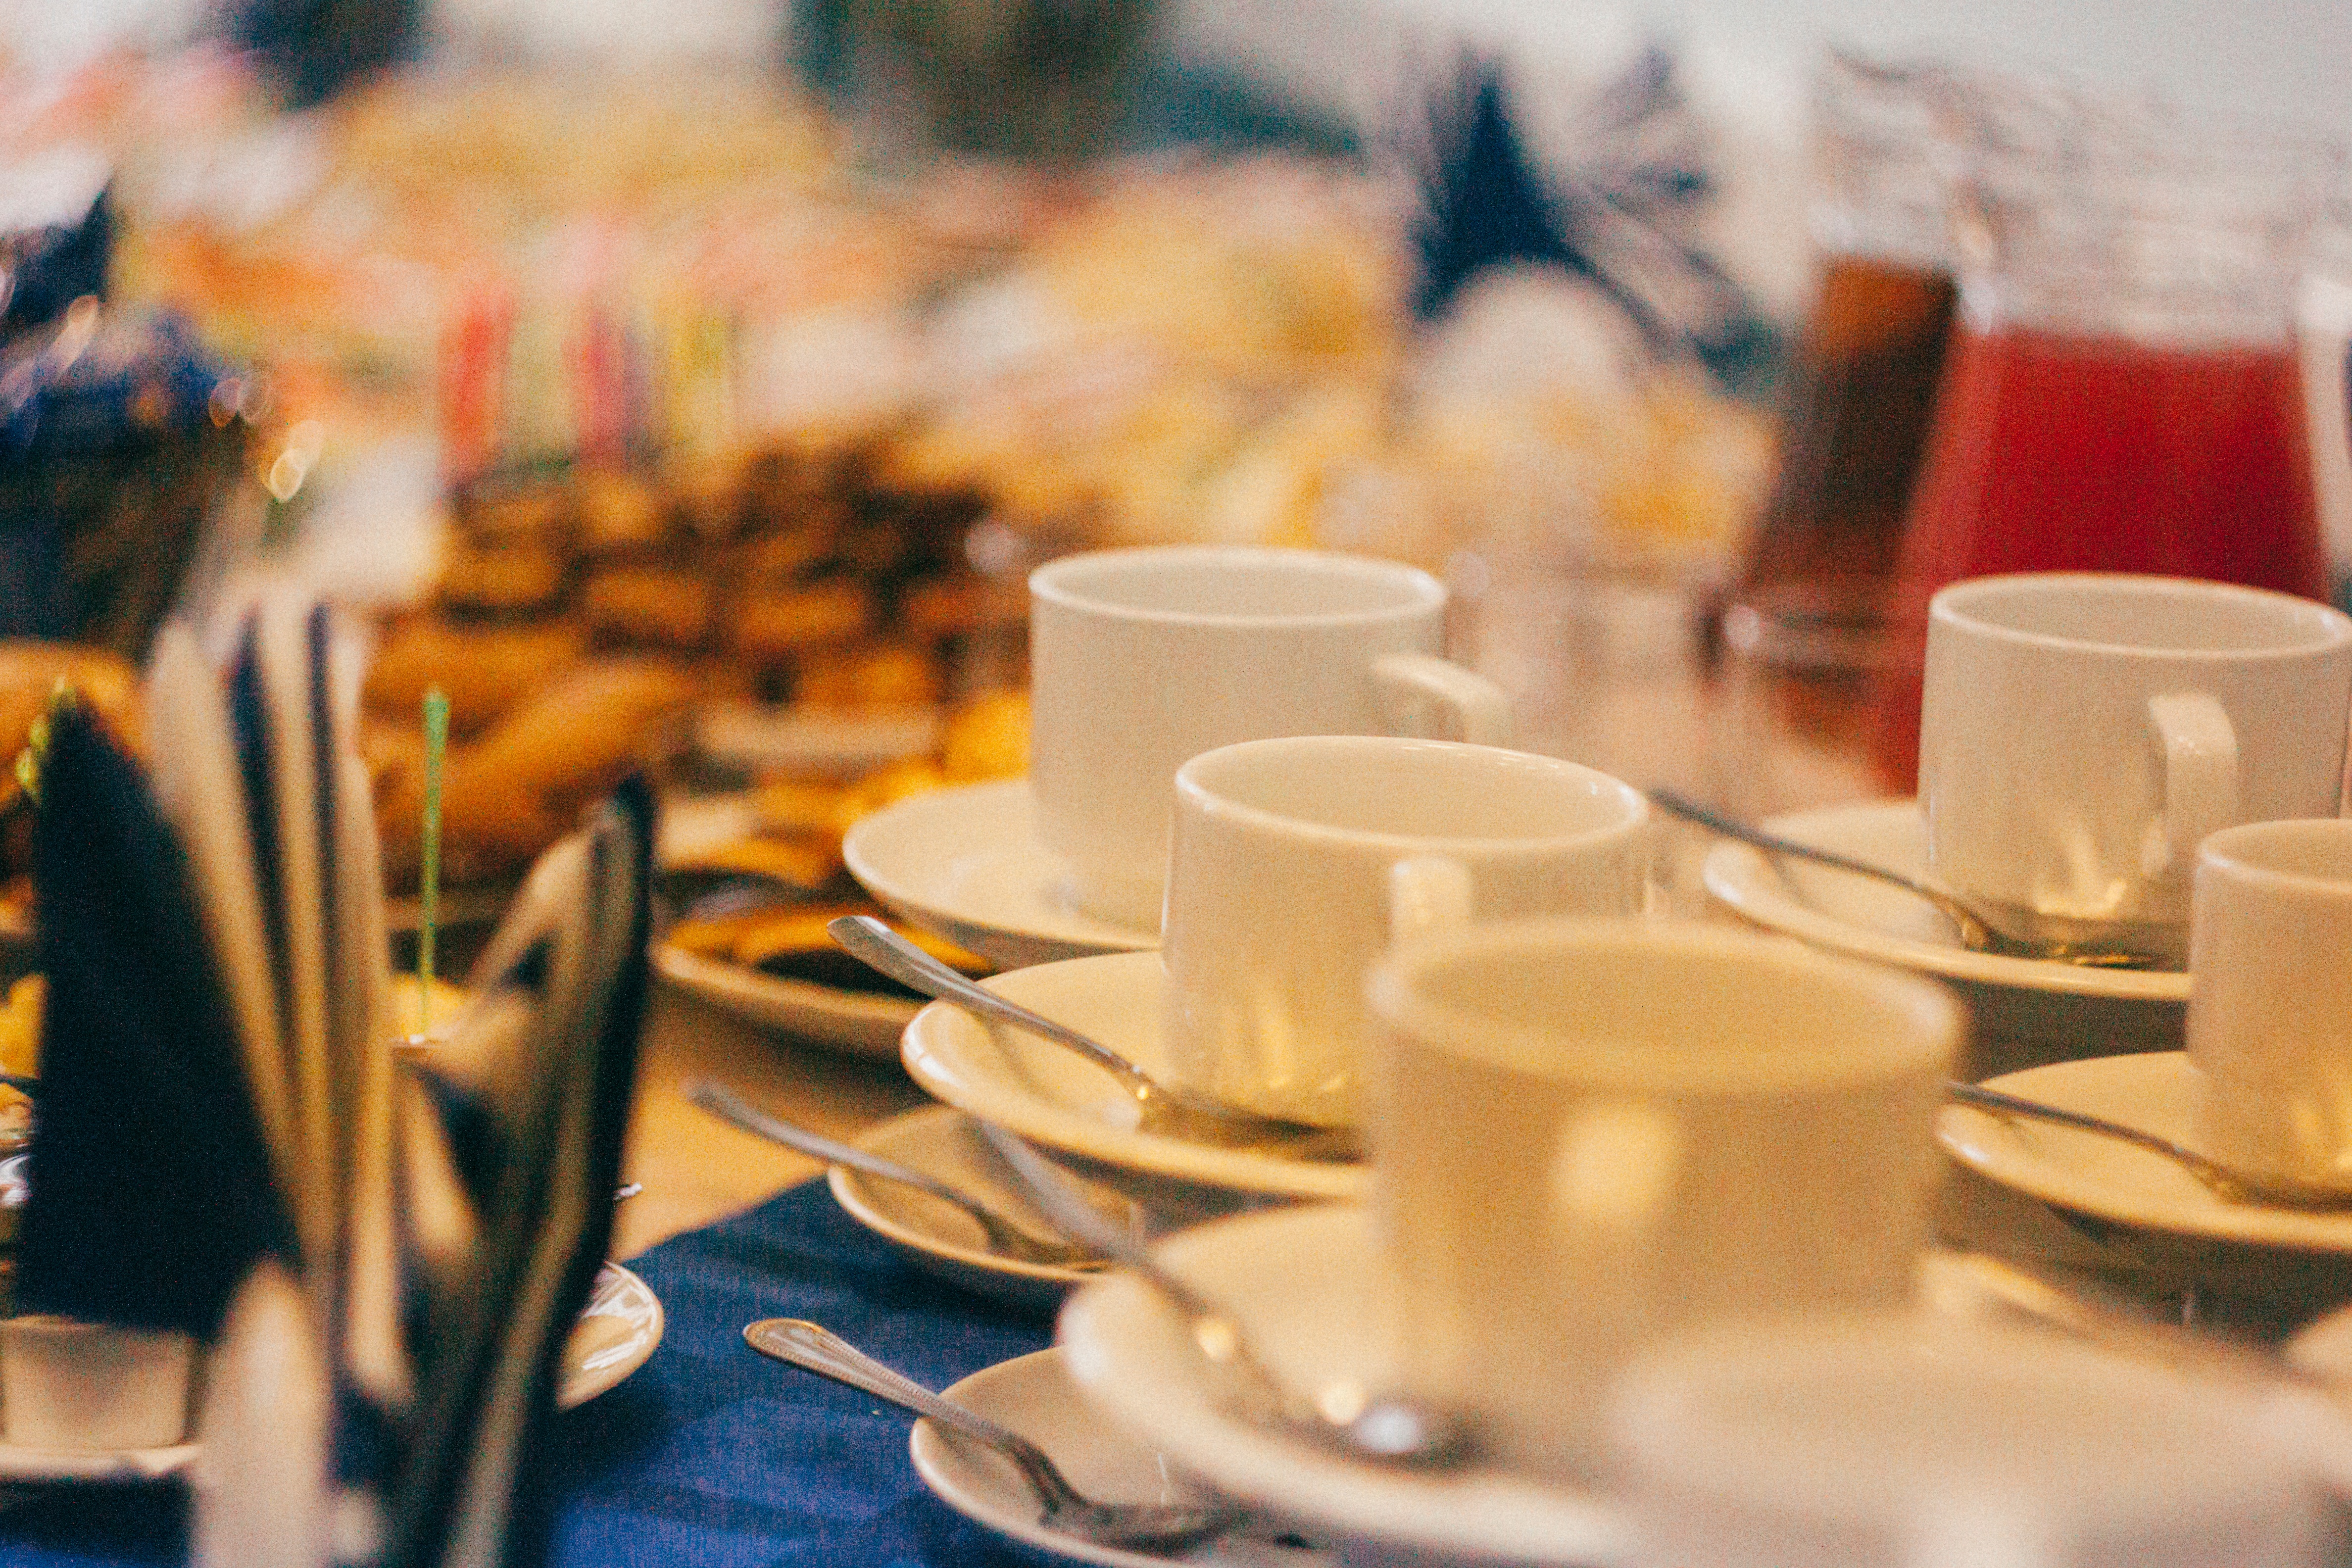
restaurant, meal, lunch, dinner, banquet, brunch, rehearsal dinner